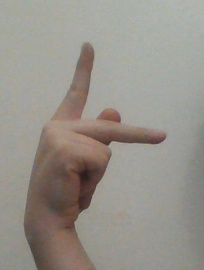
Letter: dha